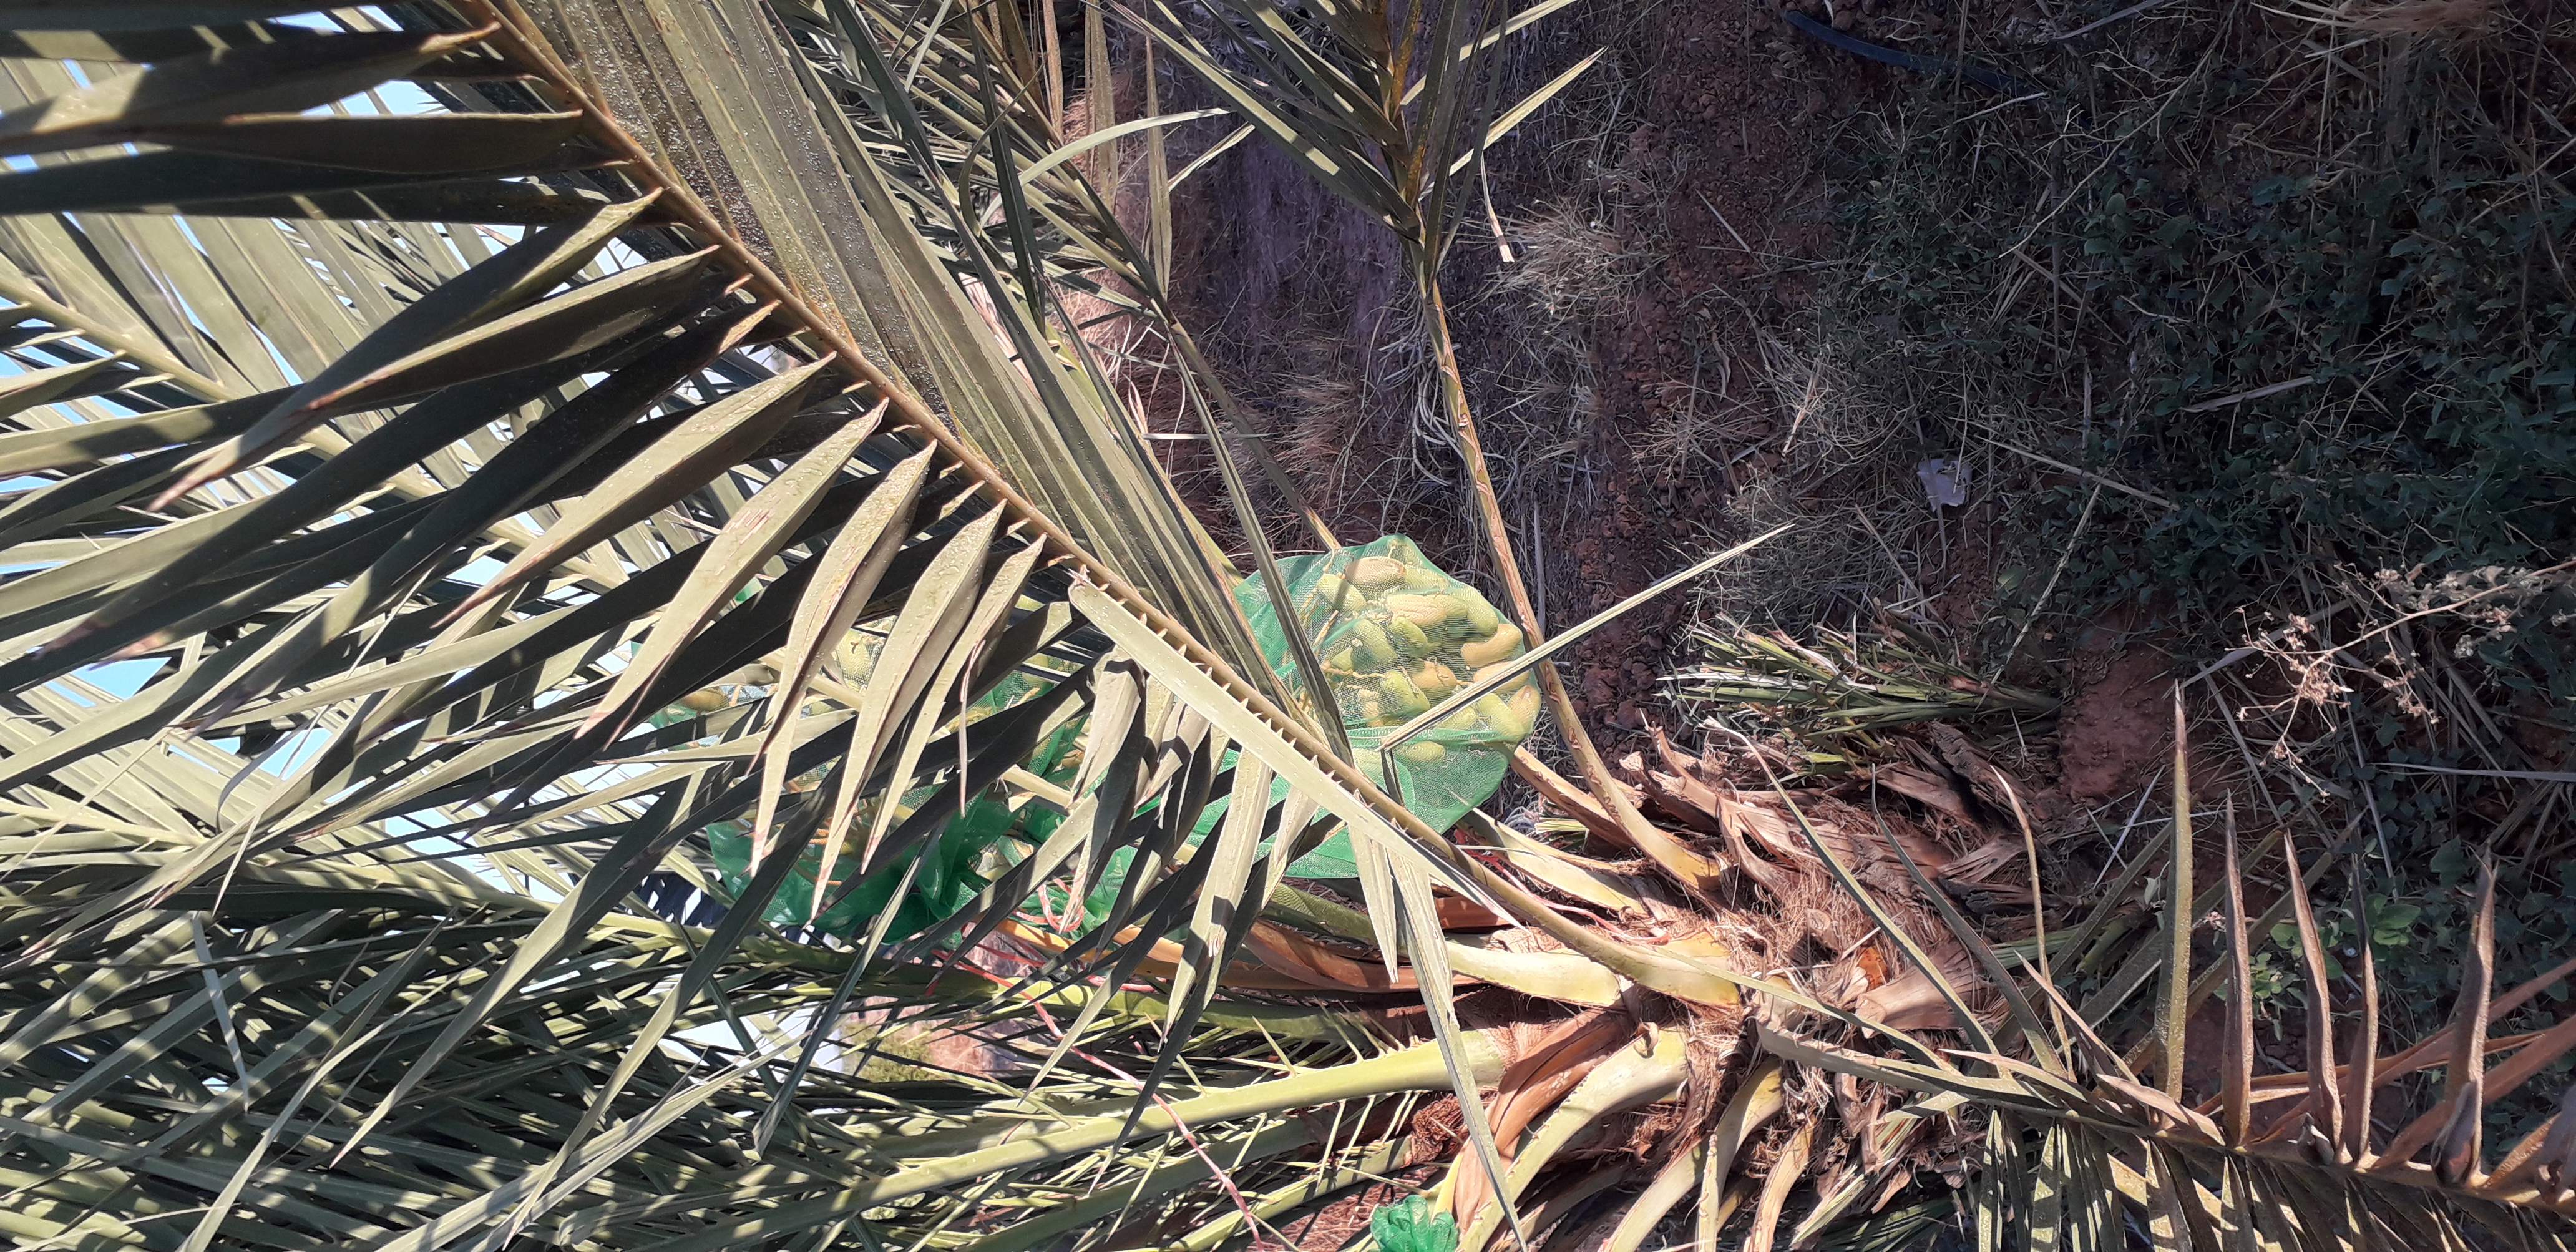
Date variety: Boumajhoul